Shirley Jackson Case

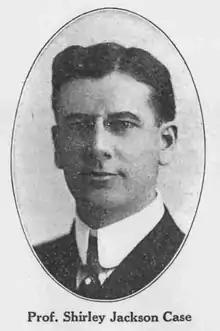

Shirley Jackson Case (1872–1947) was an historian of early Christianity, and a liberal theologian. He served as dean of the Divinity School at the University of Chicago.